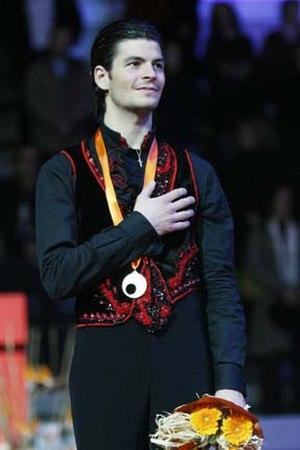
Le patinage artistique est un sport ainsi qu'une démonstration d'art exécuté sur la glace qui améliore les qualités physiques et développe la sensibilité artistique avec des patins à lames.